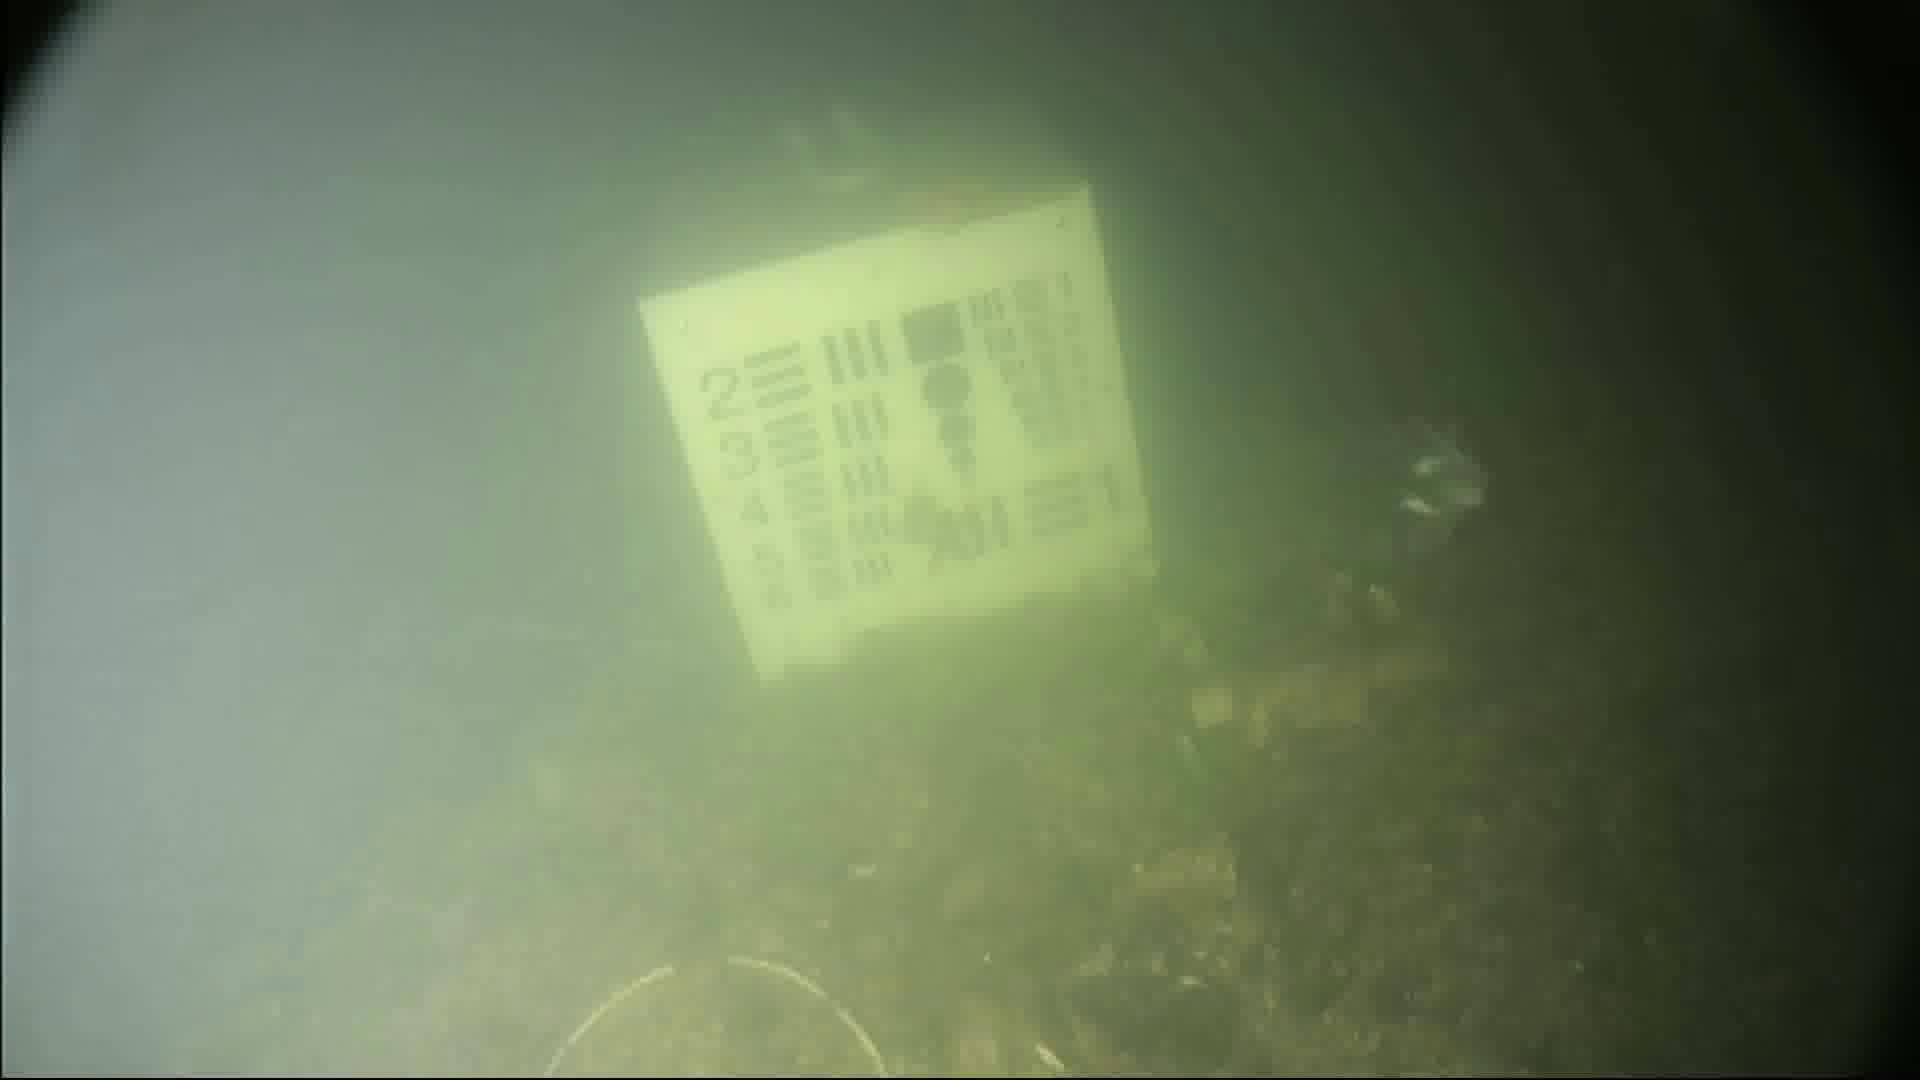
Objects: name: starfish
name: crab